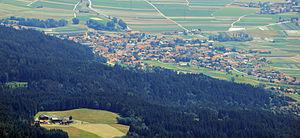
Thaur est une commune du District d'Innsbruck-Land, au Tyrol, située au Nord Est d'Innsbruck